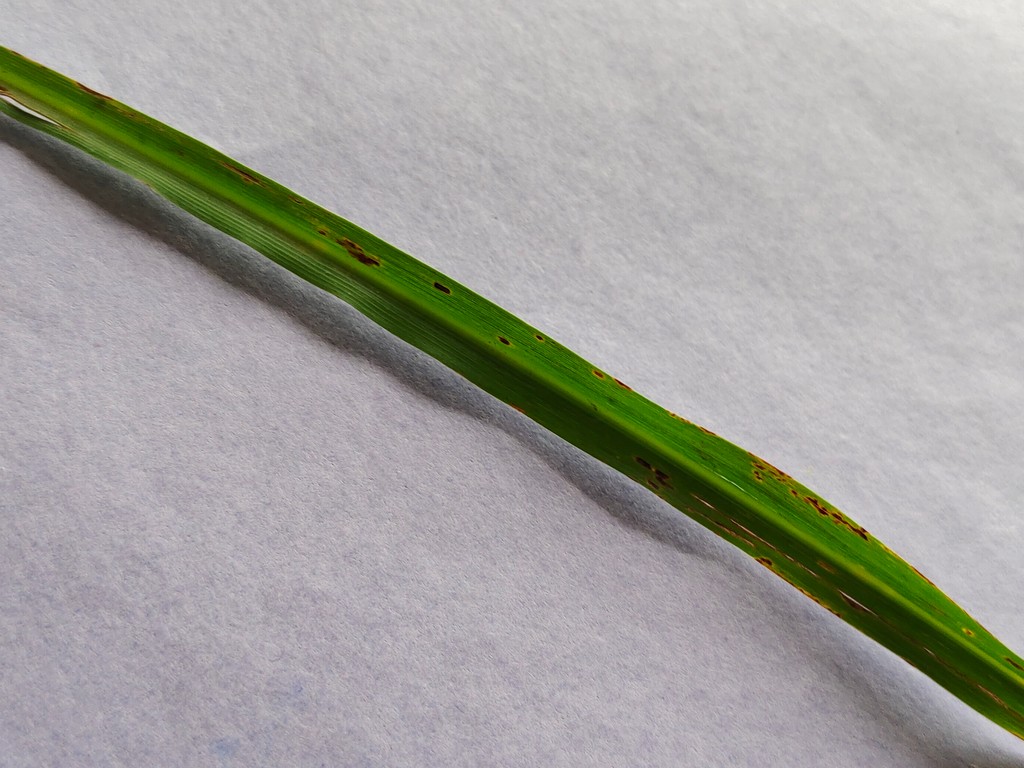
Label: Unhealthy